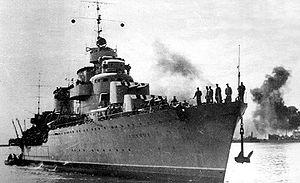
La classe Tachkent est un groupe de destroyers leaders de flottille construits pour la Marine soviétique peu de temps avant la Seconde Guerre mondiale. Seul un exemplaire a été achevé.